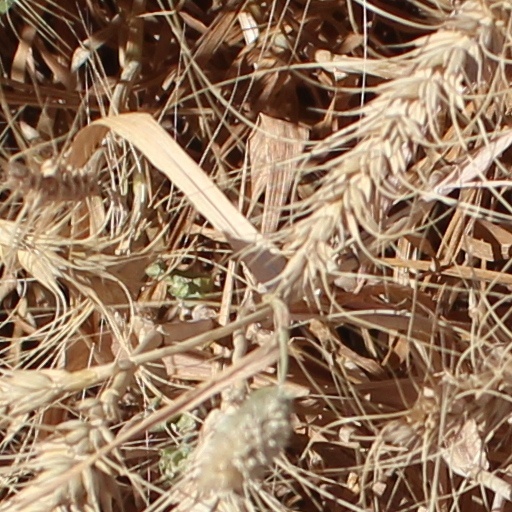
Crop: wheat